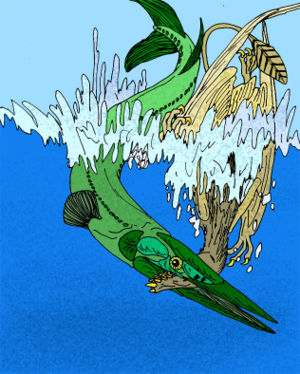
Trias
Saurichthys seefeldensis fanger en rhamphorhynchid flyveøgle.
Trias er den geologiske periode, der strækker sig fra 251,0 til 199,6 millioner år siden. Starten på Trias defineres ved første optræden af conodonten Hindeodus parvus